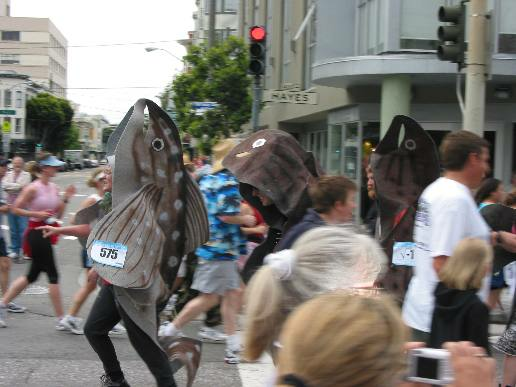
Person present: Yes